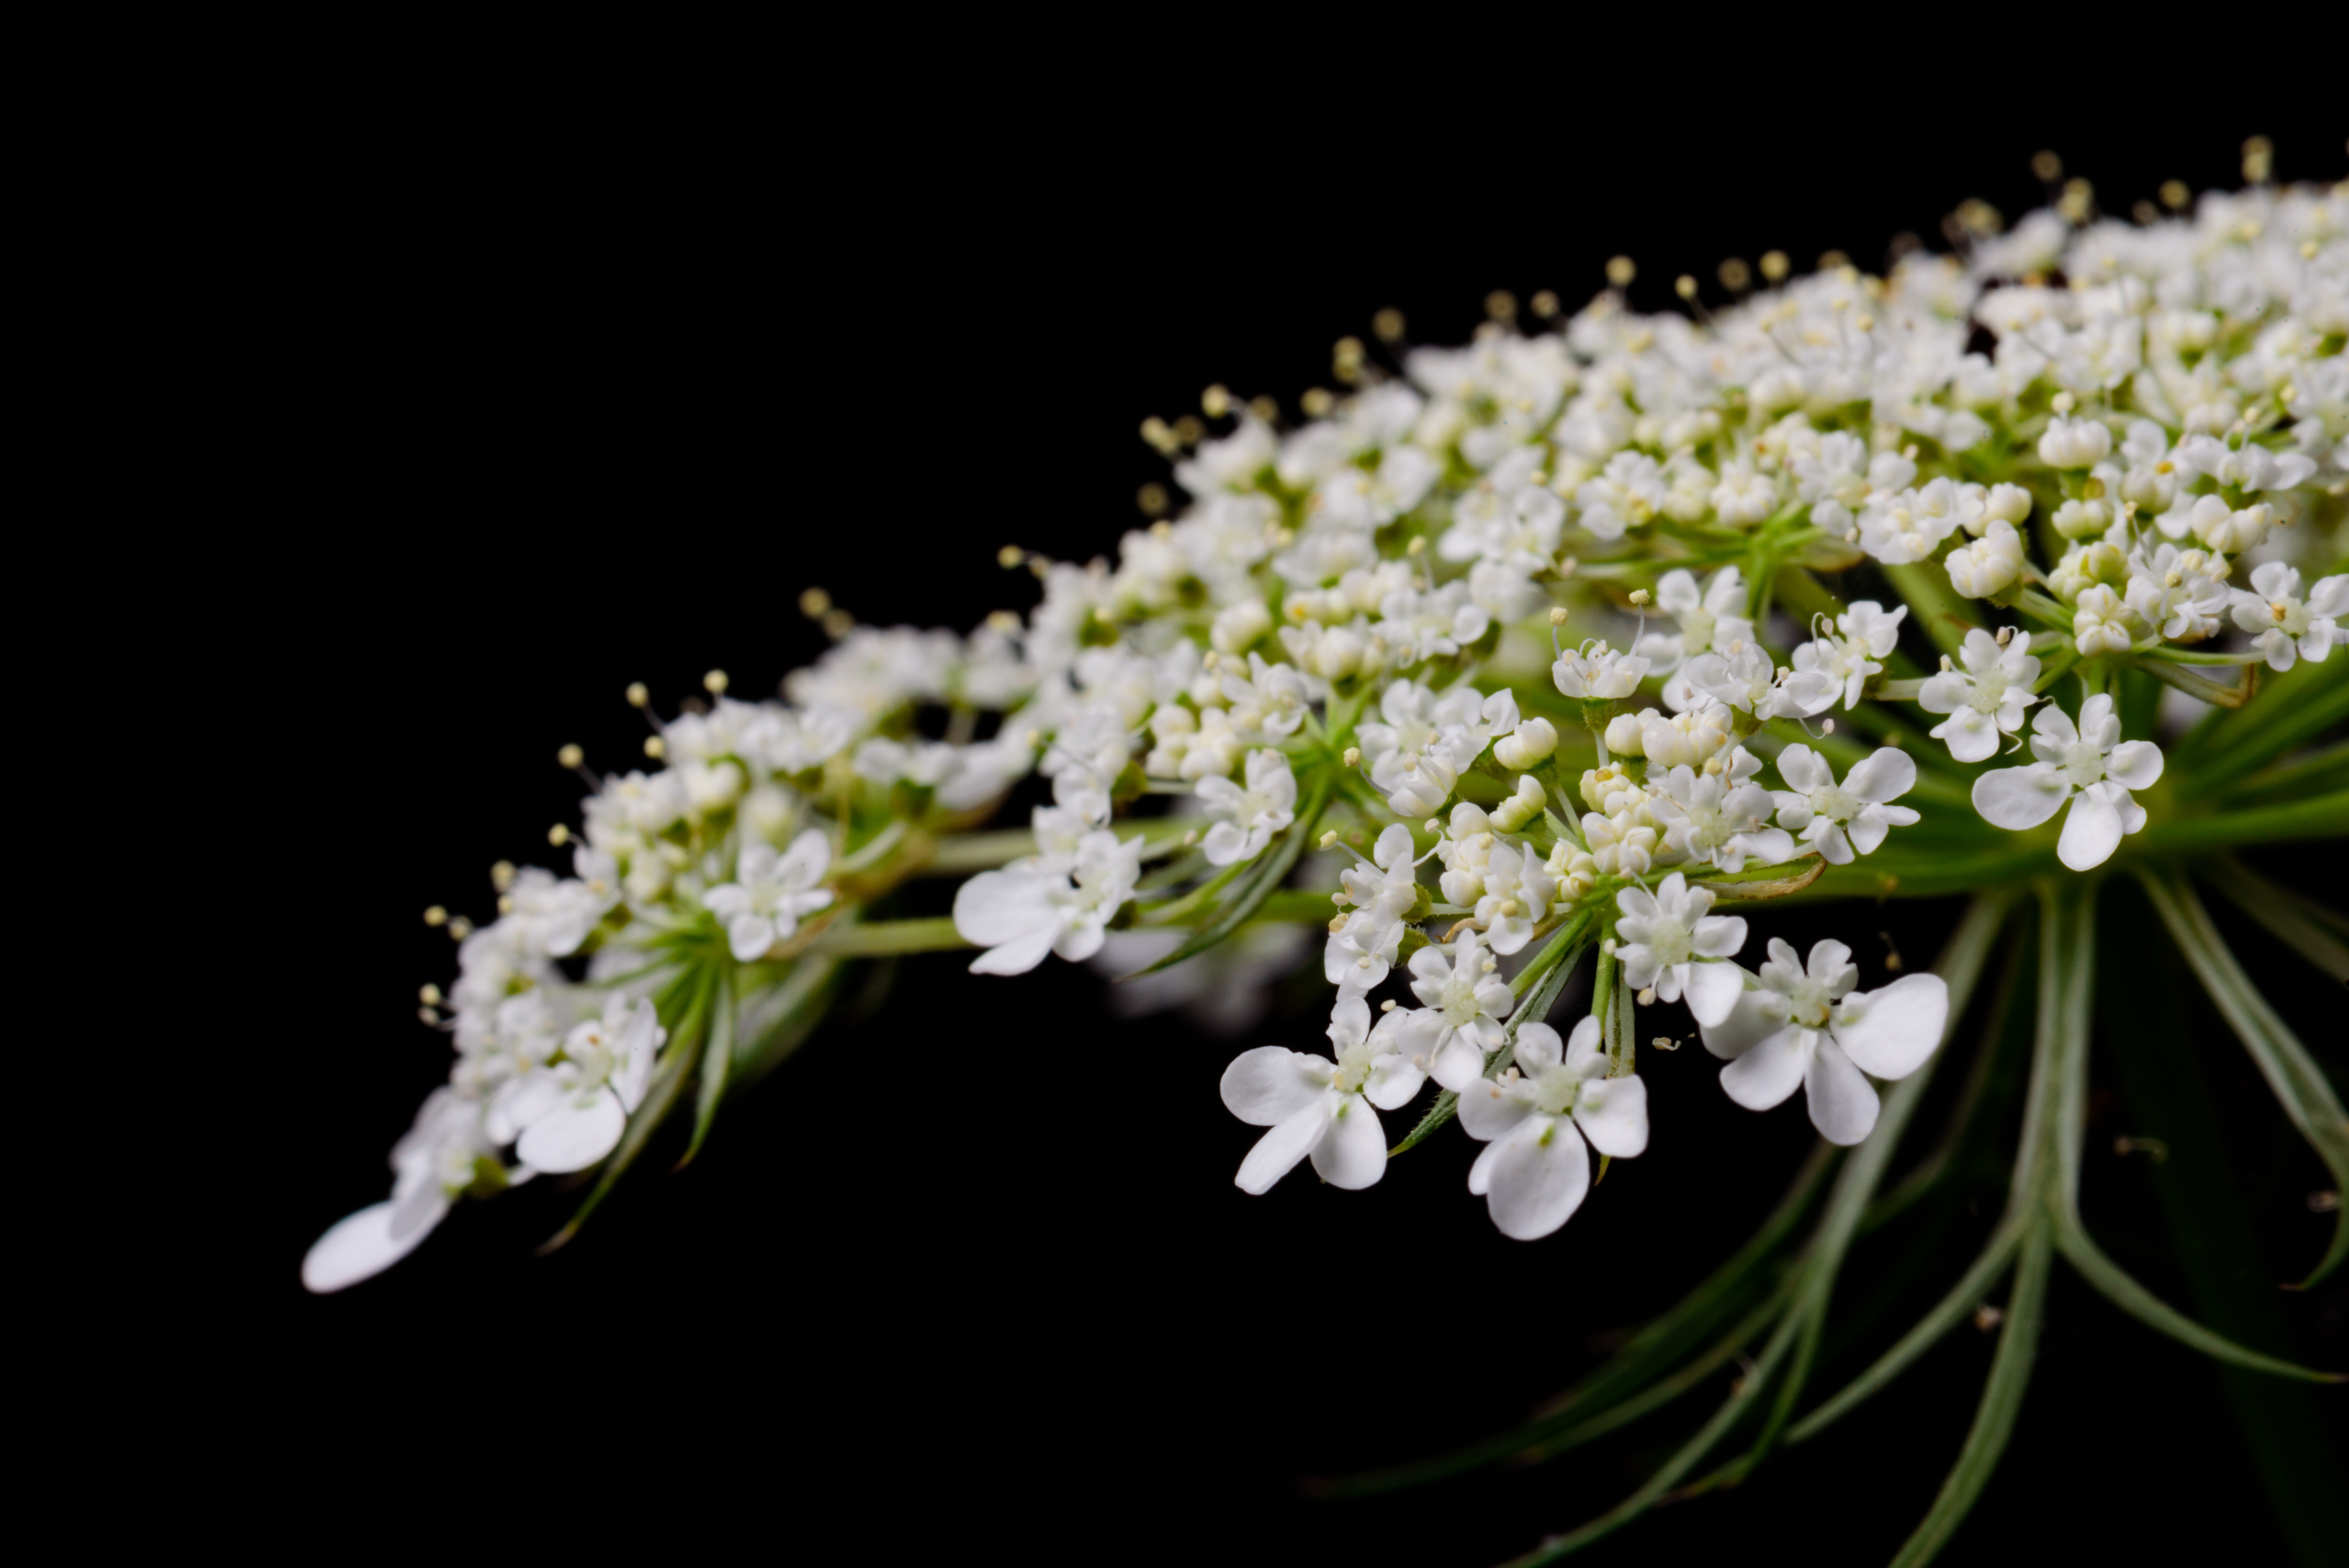
branch, blossom, plant, photography, leaf, flower, bloom, produce, botany, flora, wildflower, flowers, close up, petals, shrub, macro photography, jasmine, flowering plant, land plant